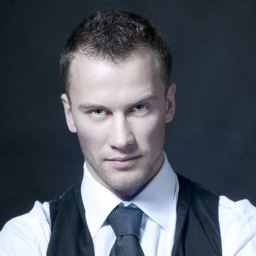
above , hair is cut in a longer version of the buzz , with an extra quarter inch of hair on top .